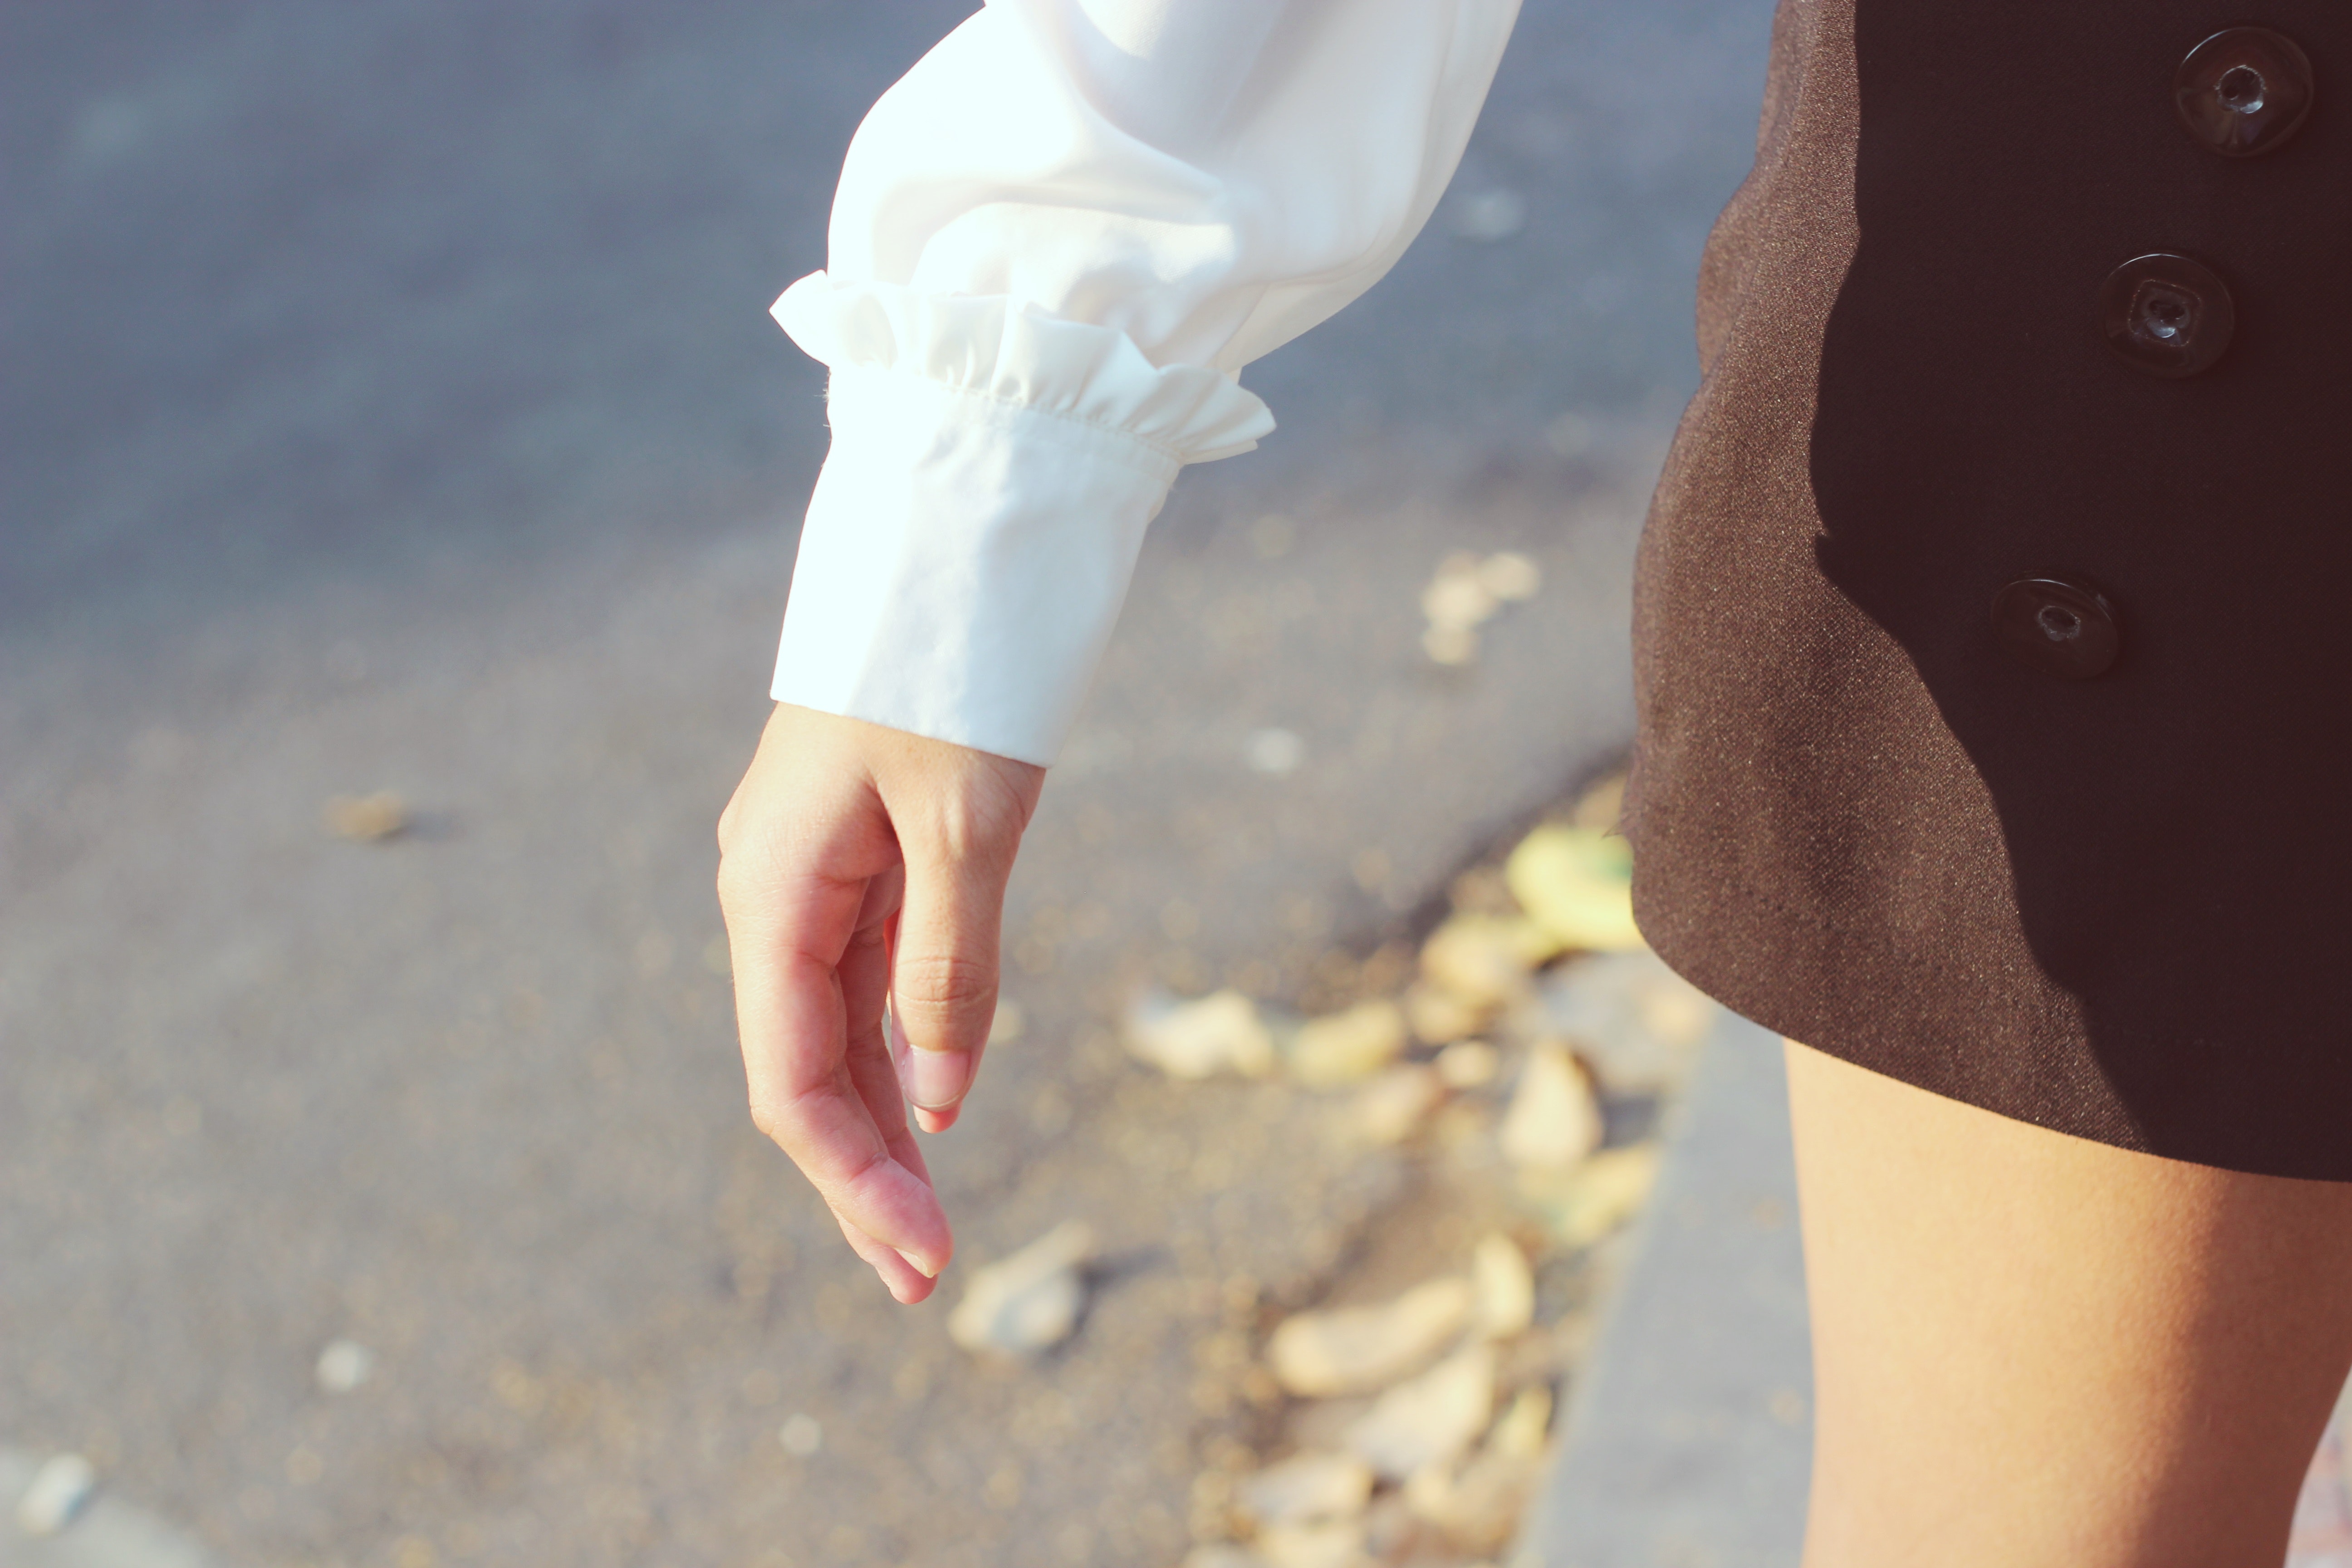
hand, sand, leg, human leg, summer, finger, vacation, photography, gesture, nail, jeans, shoe